Dubai Internet City

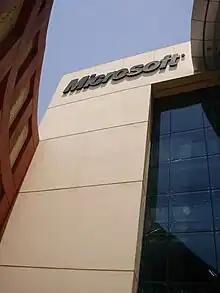
The Microsoft sign at the entrance of the Dubai Microsoft campus, Dubai Internet City.

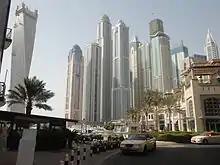
View of Dubai Marina from Dubai Internet City.

Dubai Internet City (DIC) is a neighborhood and an information technology and business park created by the Government of Dubai as a free economic zone in Dubai, United Arab Emirates.